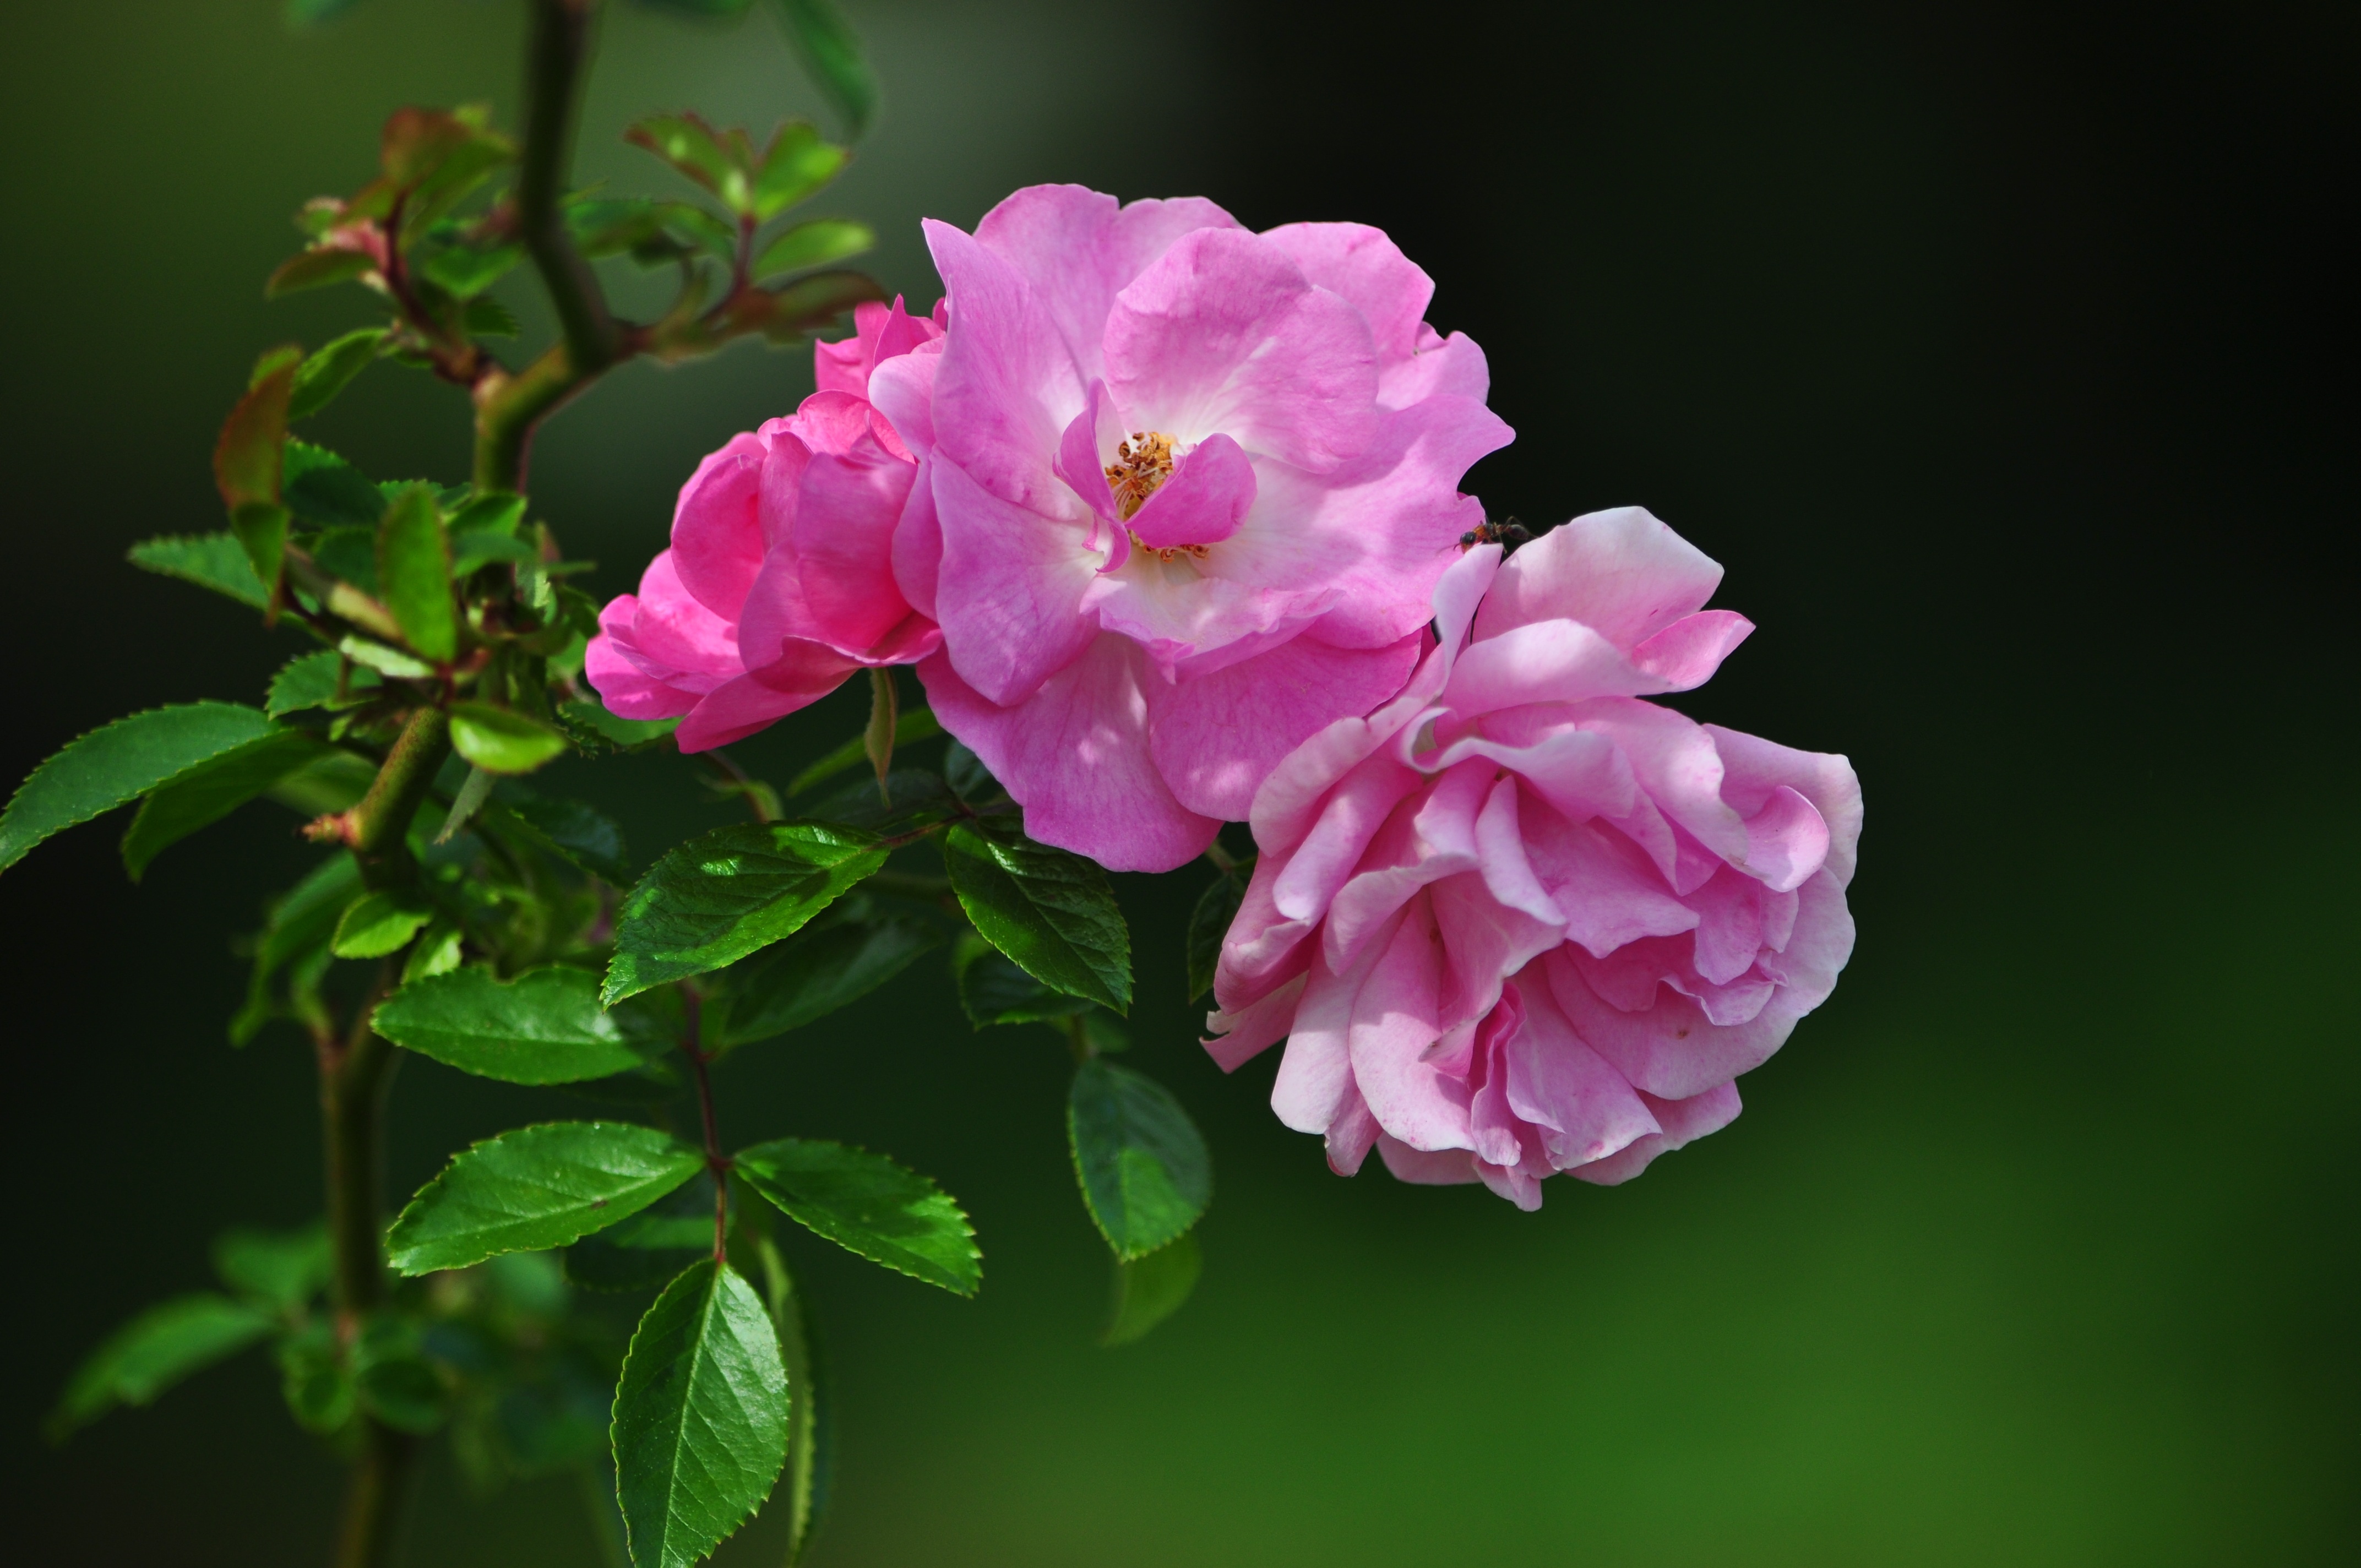
nature, blossom, plant, flower, petal, summer, rose, spring, green, peaceful, botany, pink, flora, flowers, roses, petals, shrub, blossoms, gardens, macro photography, flowering plant, garden roses, rose family, land plant